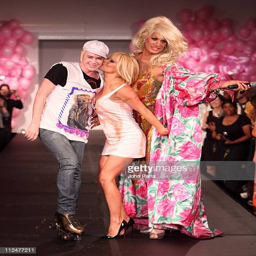
actor and person walk the runway